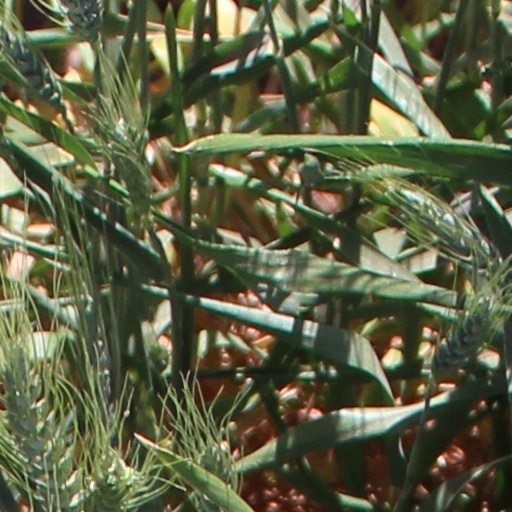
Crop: wheat